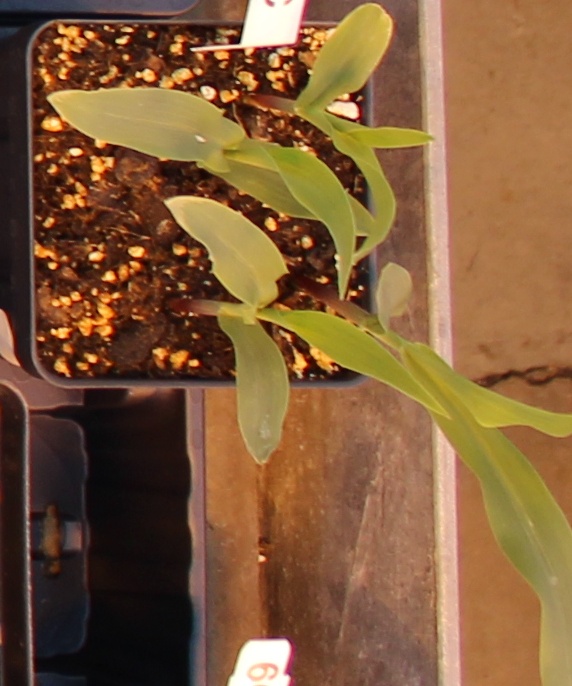
Label: Corn